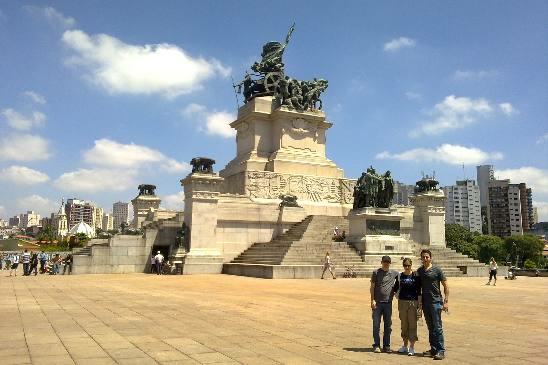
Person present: Yes